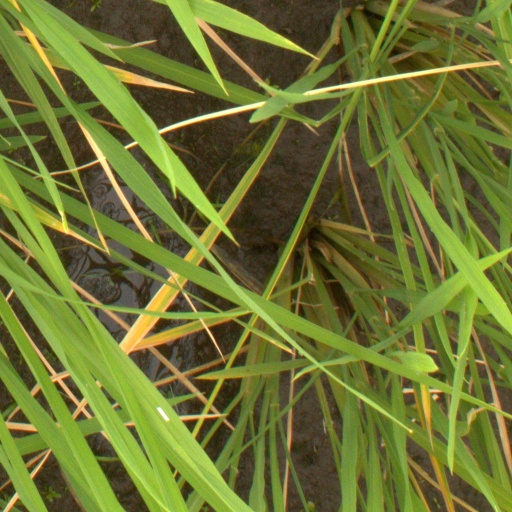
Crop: rice